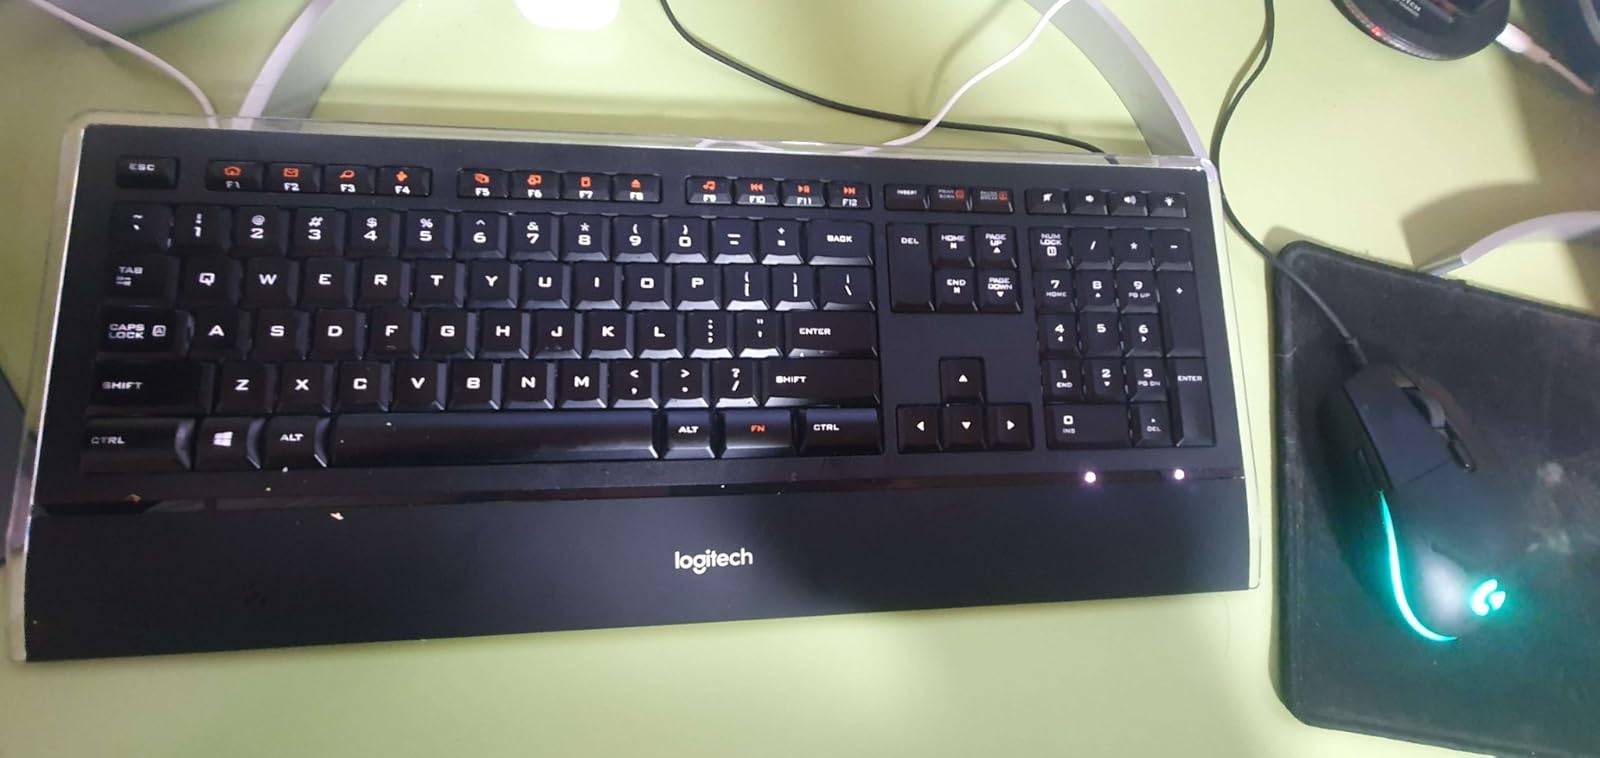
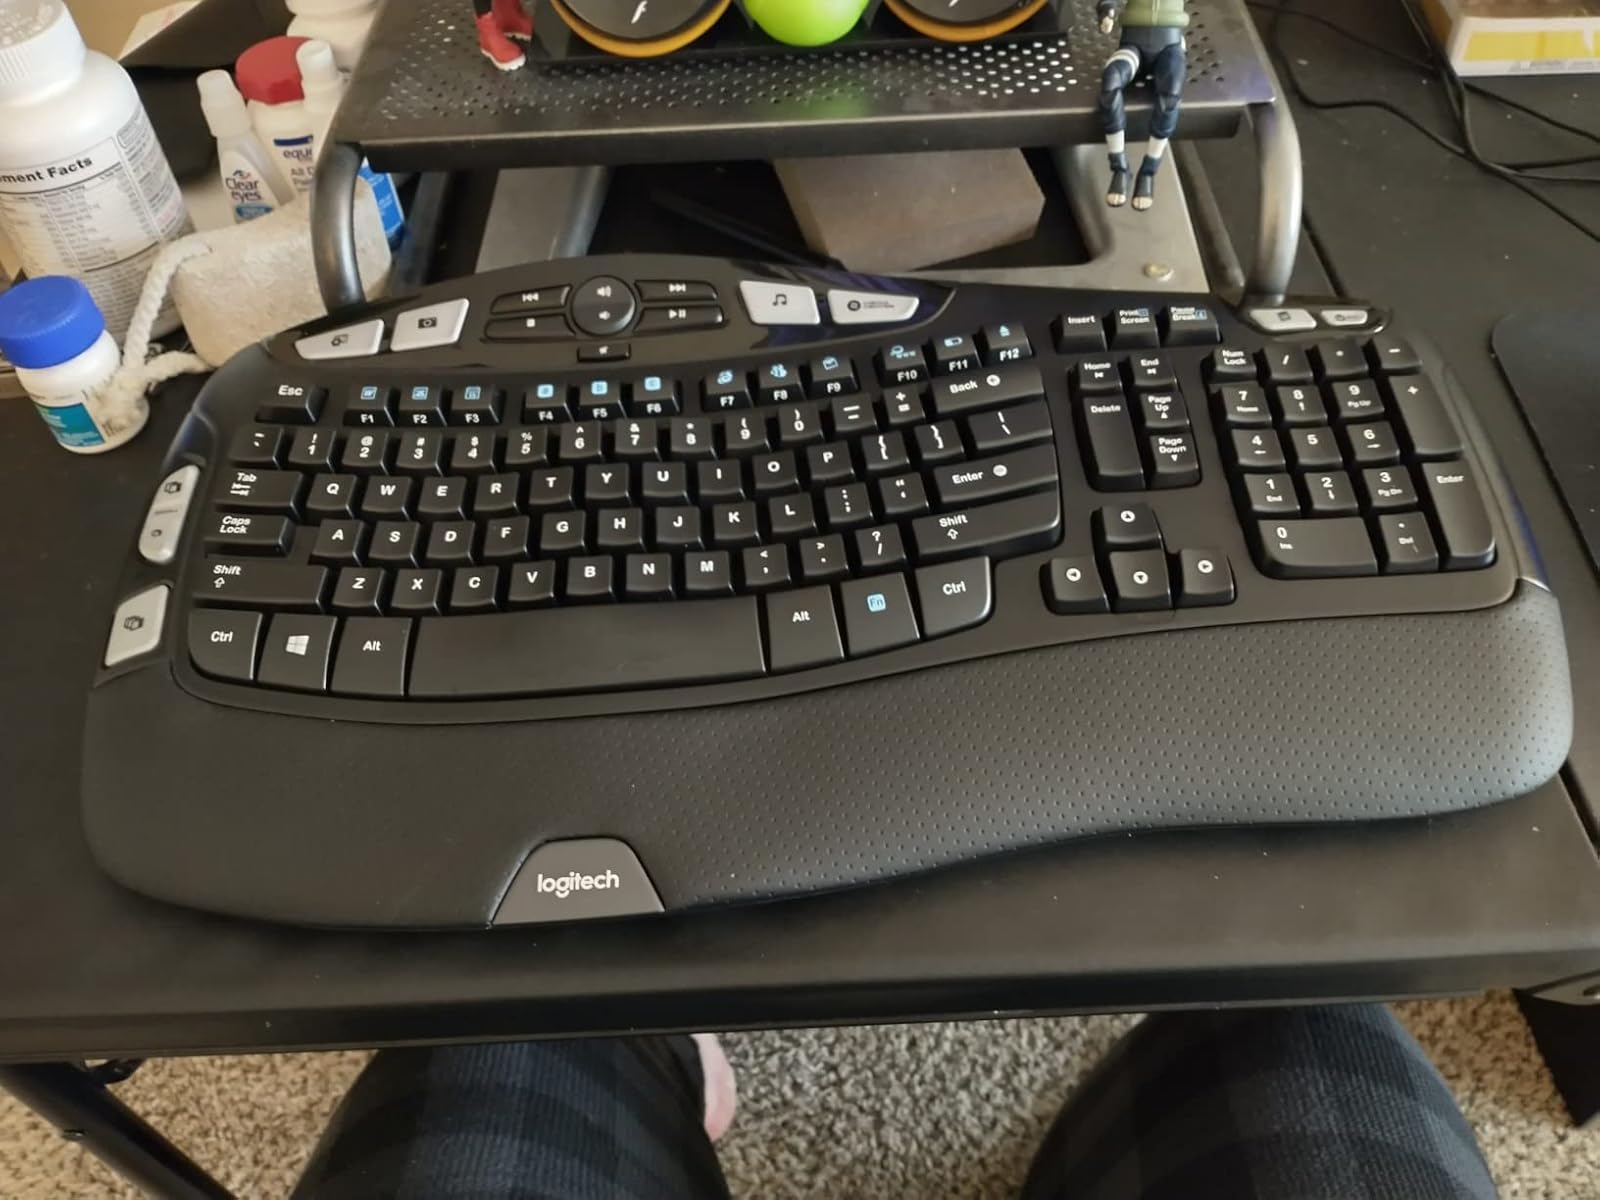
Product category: keyboard
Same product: no